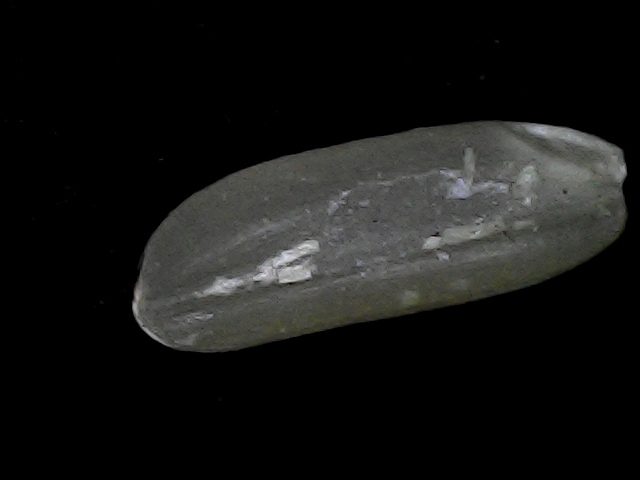
Rice variety: BD56